Throne of Weapons

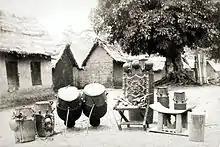
The Throne of Begoro in Ghana in the 1880s

The "Transforming Arms into Tools" organisation supplied the decommissioned weapons to Kester and his group for this and many other related pieces of sculpture. The guns, mostly AK-47 assault rifles, were manufactured in Portugal, Eastern Europe and North Korea. The H&K G3 rifles used to form the backrest were designed in Germany and manufactured in Portugal. They were widely used throughout West Africa. The Russian contribution of the iconic AK-47 rifle is important to the design—an AK-47, a hoe, and a book still feature on Mozambique's flag.